Asif Farrukhi

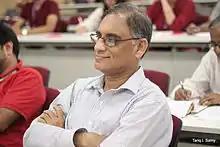
Asif Farrukhi at Habib University

Asif Aslam Farrukhi (16 September 1959 1 June 2020) was a Pakistani writer, translator, and literary critic active in both Urdu and English.